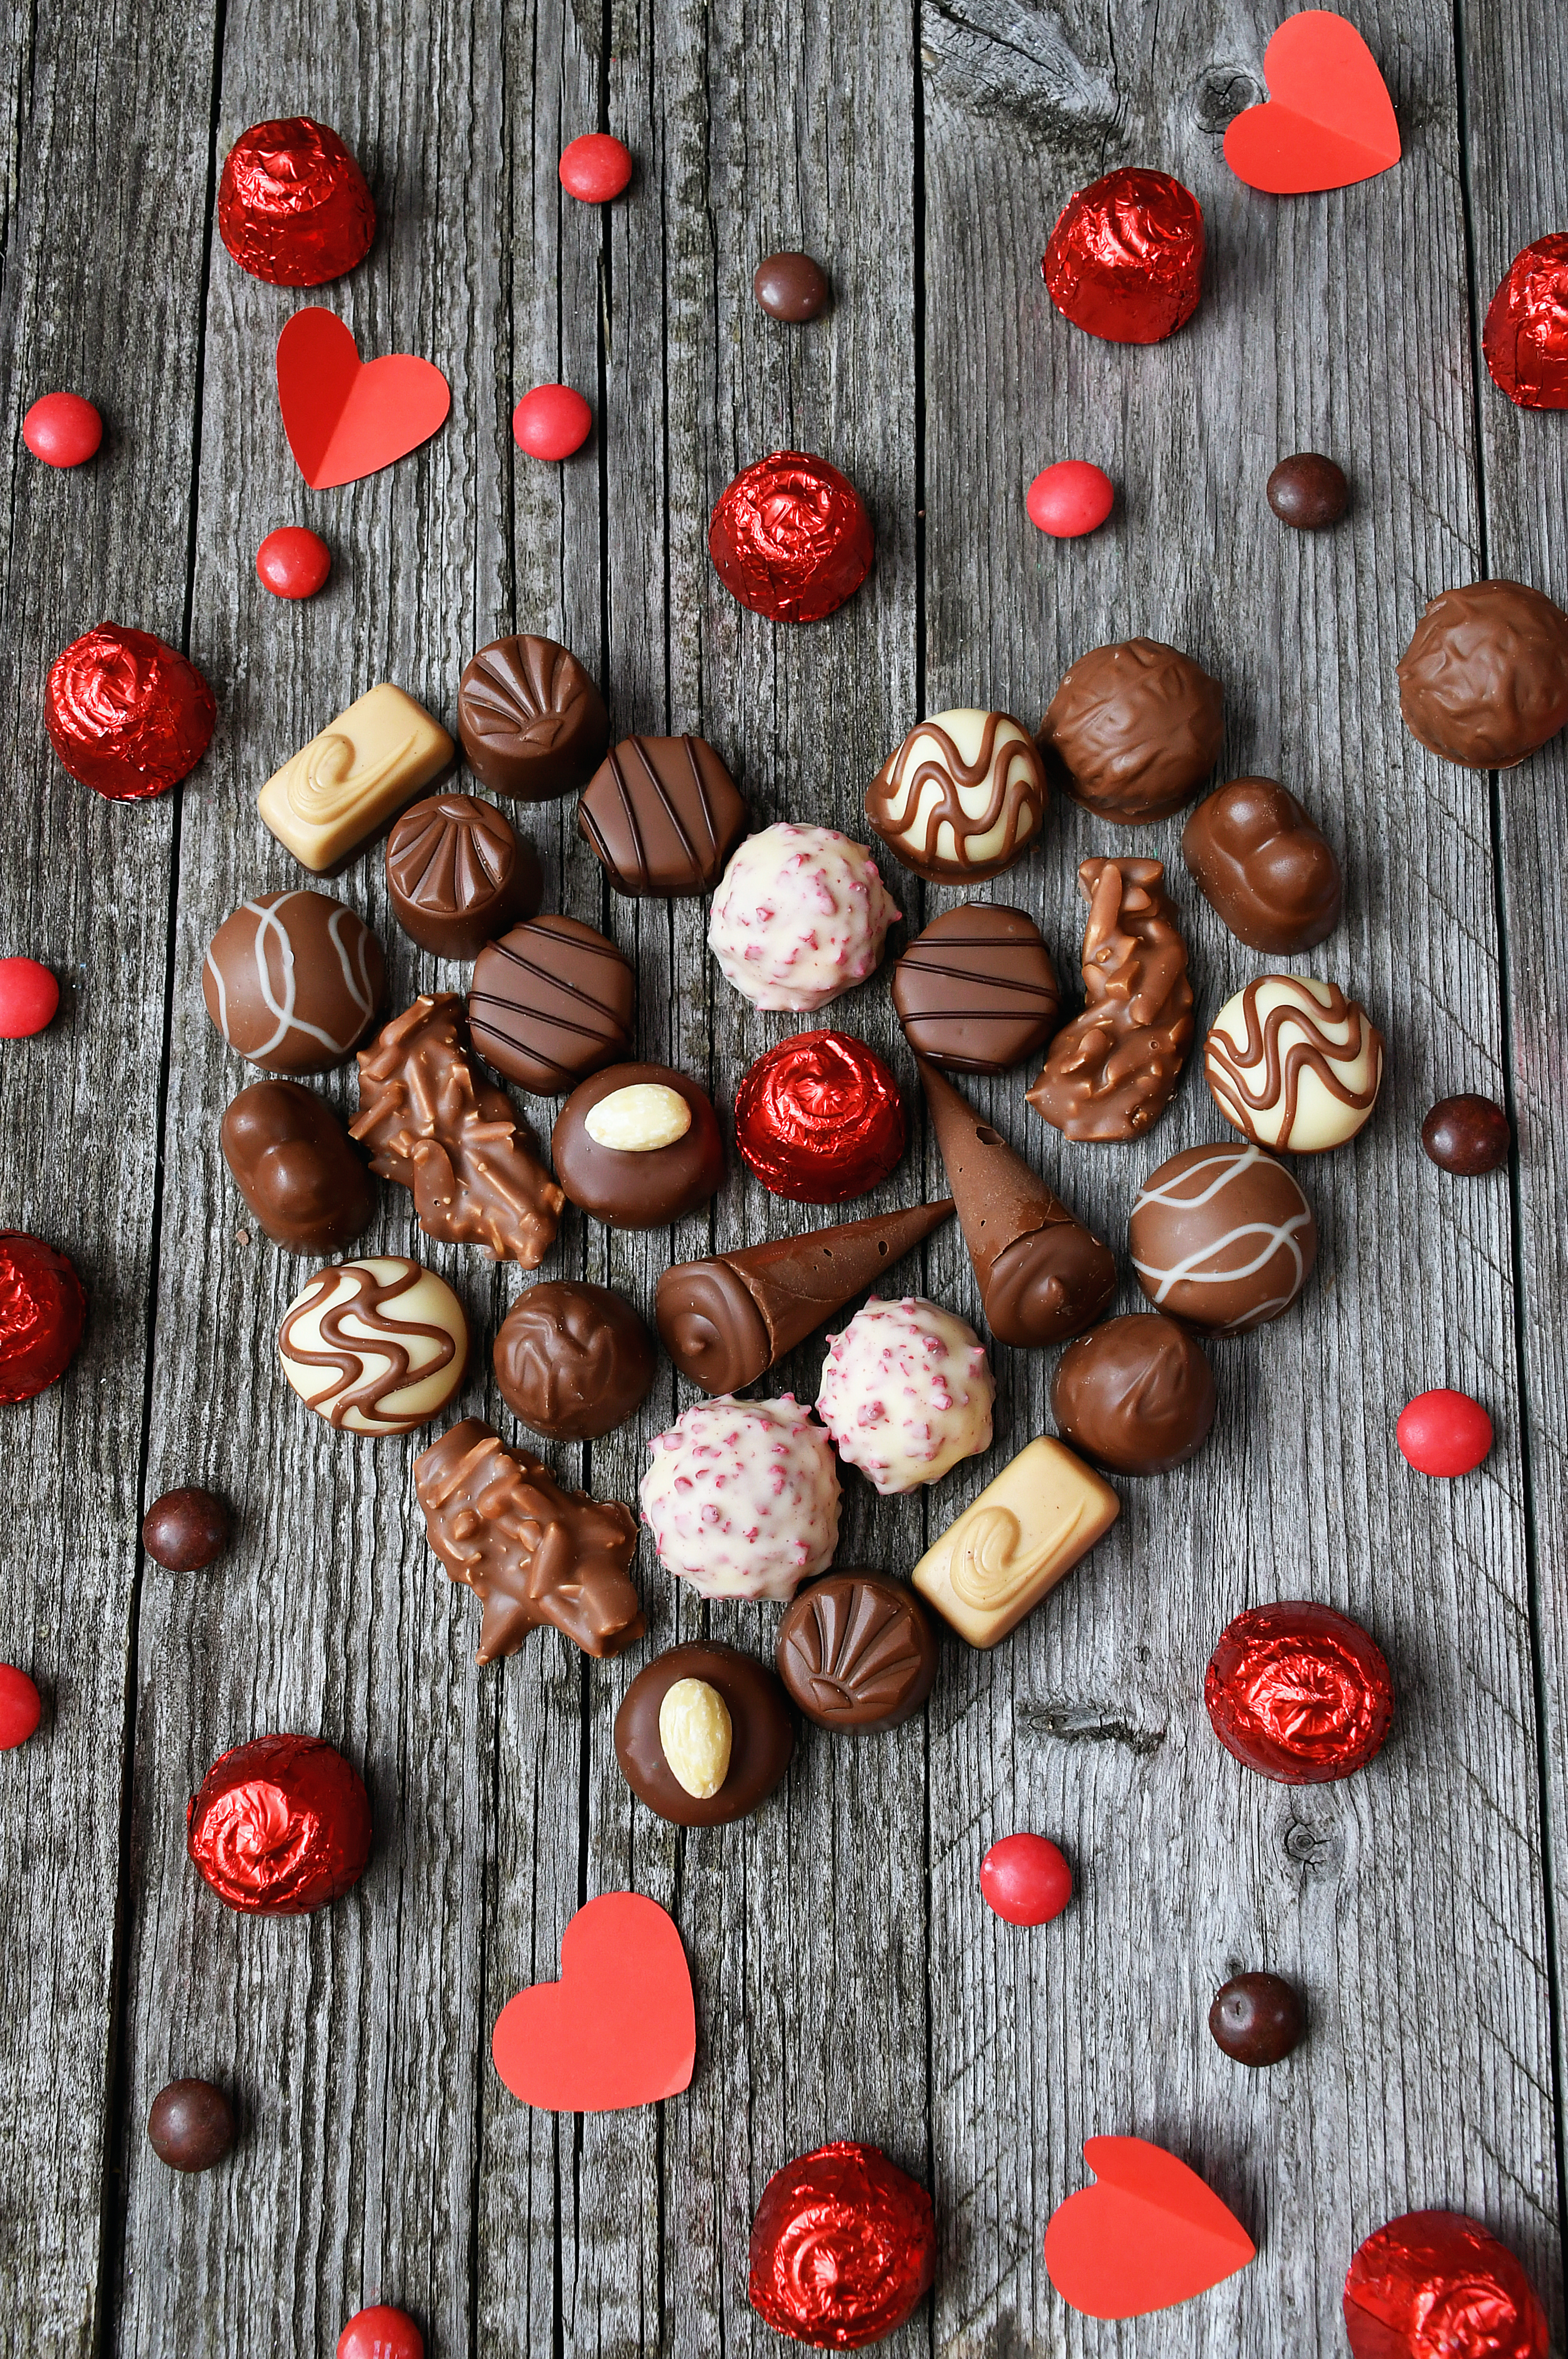
chocolate, day, valentines, valentine, background, food, red, dessert, sweet, candy, praline, truffle, chocolates, gift, love, view, heart, happy, top, white, card, symbol, holiday, shape, concept, cuisine, confectionery, sweetness, lebkuchen